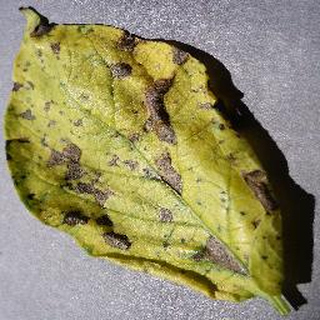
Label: potato_early_blight